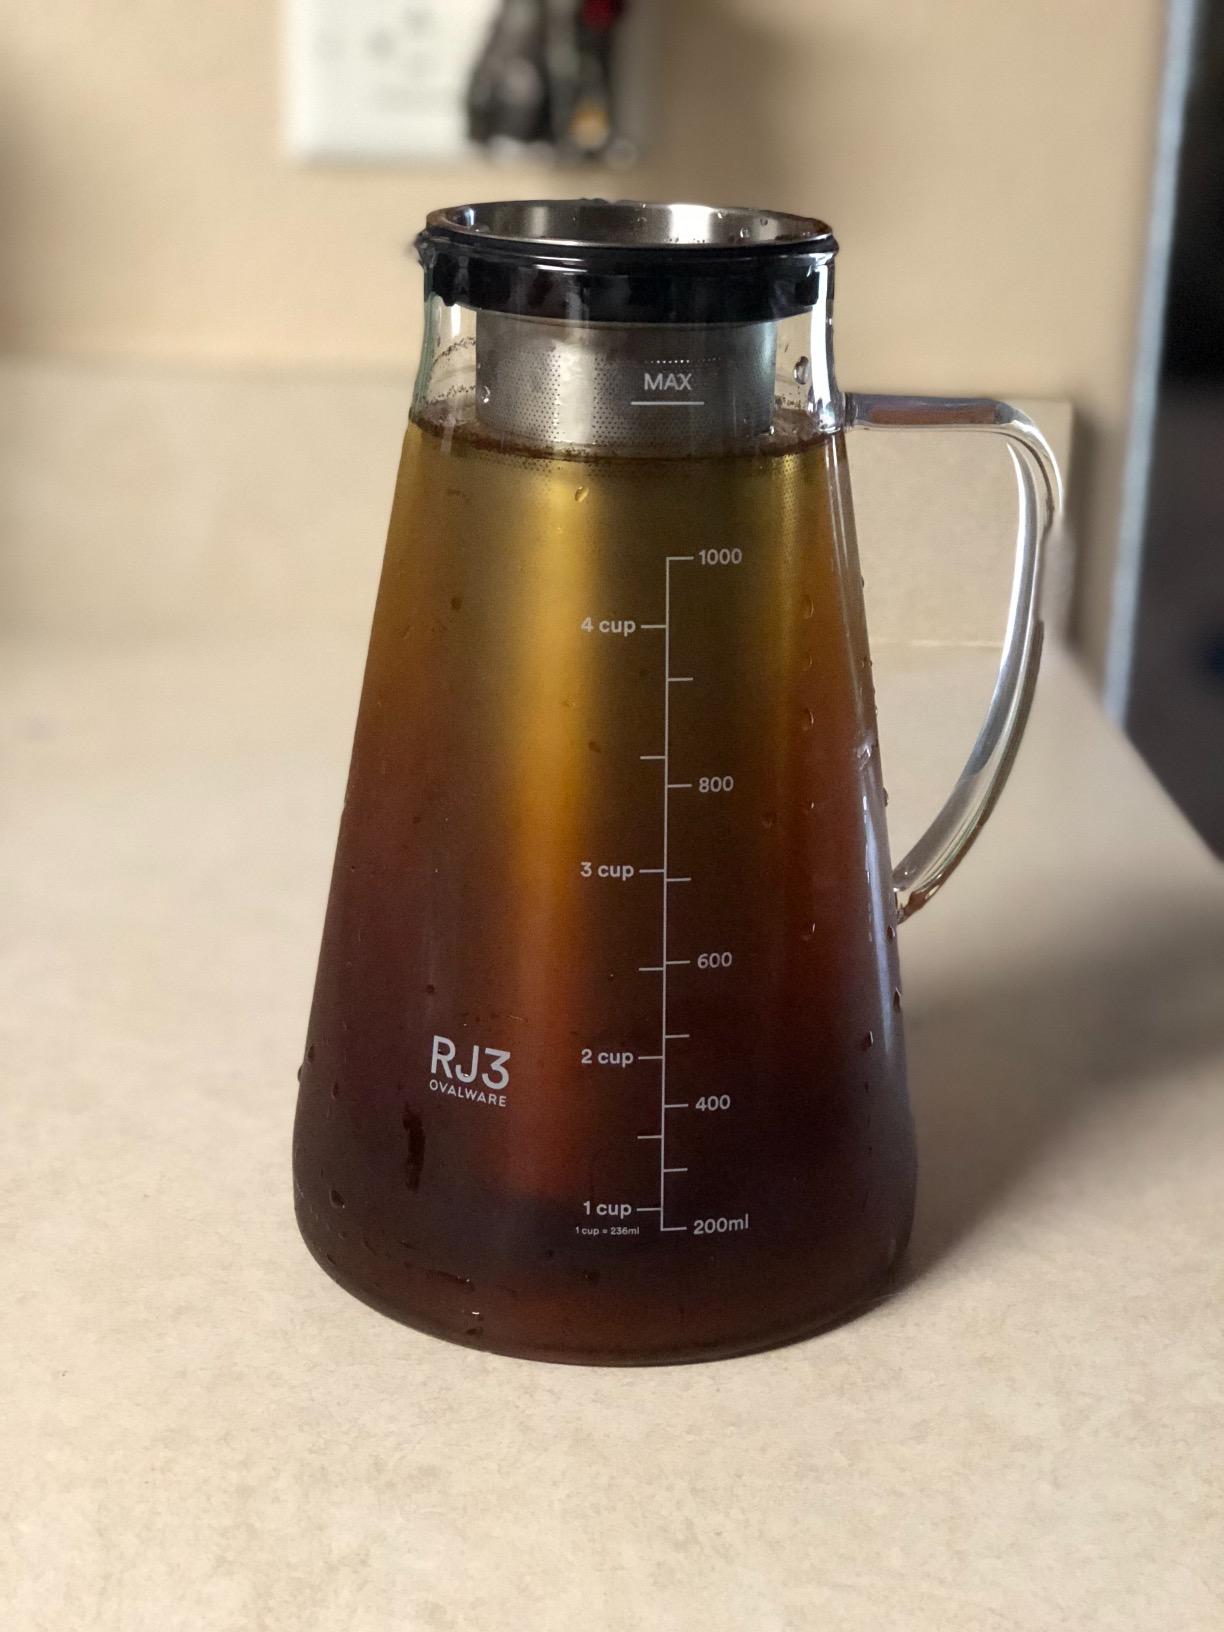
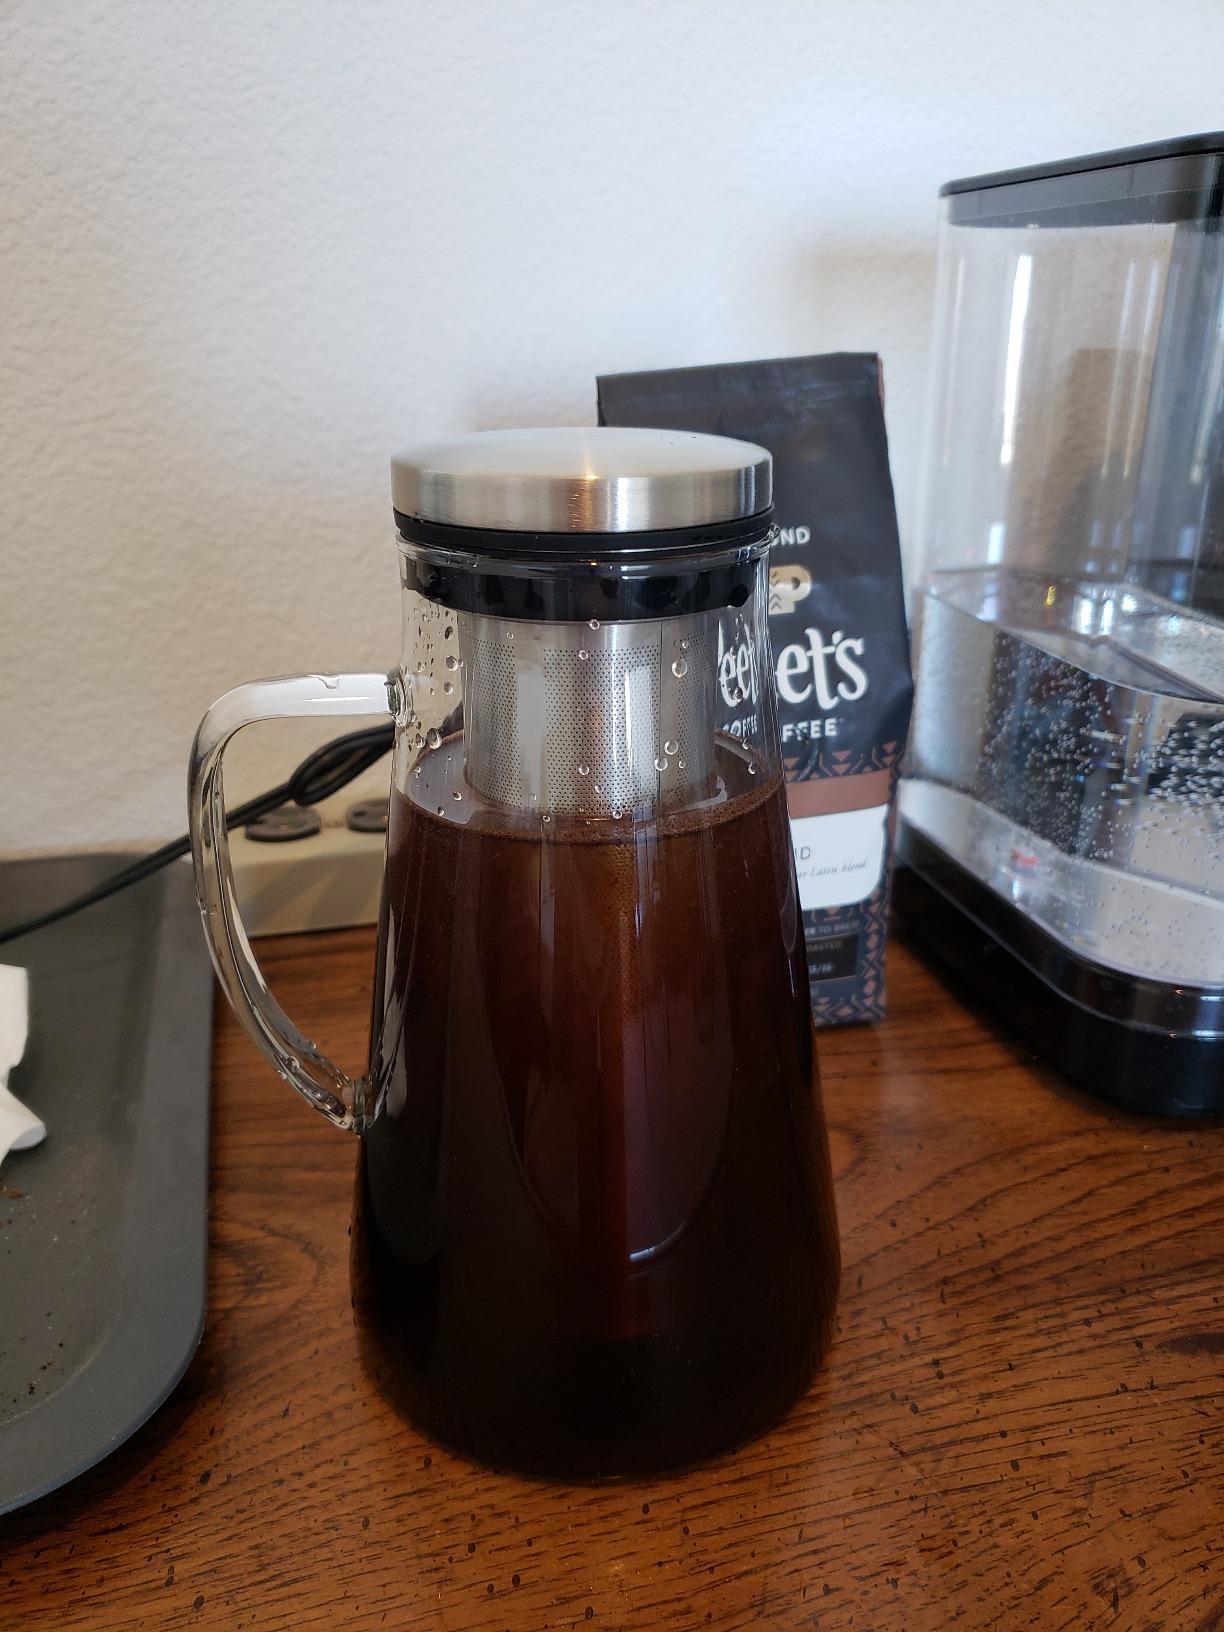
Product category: items_tea
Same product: yes